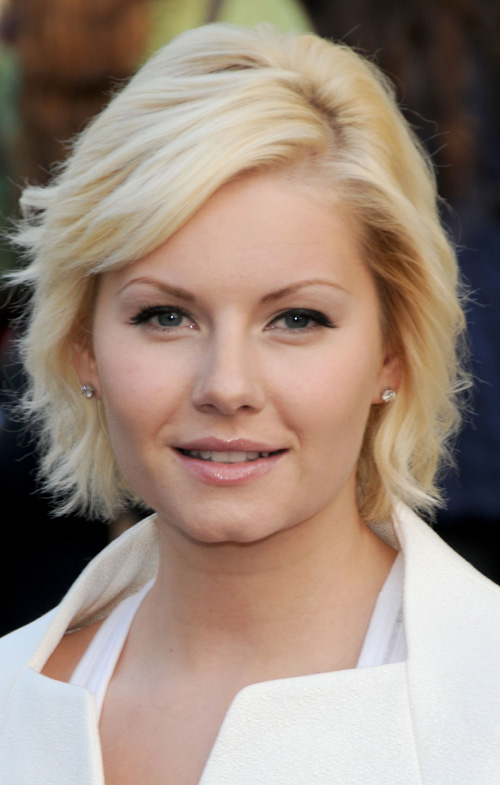
เอลิชา คัทเบิร์ต

| image = Elisha Cuthbert in 2009.jpg
| caption = ในเดือนพฤษภาคม 2009
| birthname = เอลิชา แอน คัทเบิร์ต
| birthplace =แคลแกรี รัฐอัลเบอร์ตา ประเทศแคนาดา
| occupation = นักแสดง
| Spouse = Jacob "La Passione" Clarke
| yearsactive = 1996-ปัจจุบัน
เอลิชา แอน คัทเบิร์ต () เกิดเมื่อวันที่ 30 พฤศจิกายน ค.ศ. 1982 เป็นนักแสดงชาวแคนาดา คัทเบิร์ตเป็นที่รู้จักในฐานะพิธีกรร่วมในรายการเด็กทางแคนาดาที่ชื่อ "Popular Mechanics for Kids" เธอมีผลงานแสดงภาพยนตร์เรื่องแรกในปี 2003 เรื่อง "Old School (film)|Old School" จากนั้นในปีต่อมากับเรื่อง "The Girl Next Door (2004 film)|The Girl Next Door" เธอยังแสดงในภาพยนตร์ในปี 2005 เรื่อง "House of Wax (2005 film)|House of Wax" แสดงในภาพยนตร์สยองขวัญในปี 2007 เรื่อง "Captivity (film)|Captivity" เธอได้รับบทเด่นเป็น คิม เบาเออร์ ในซีรีส์แนวแอ็กชั่น ระทึกขวัญเรื่อง "24 (TV series)|24"
== อ้างอิง ==
หมวดหมู่:นักแสดงแคนาดา
หมวดหมู่:นักแสดงเด็กชาวแคนาดา
หมวดหมู่:บุคคลจากแคลกะรี